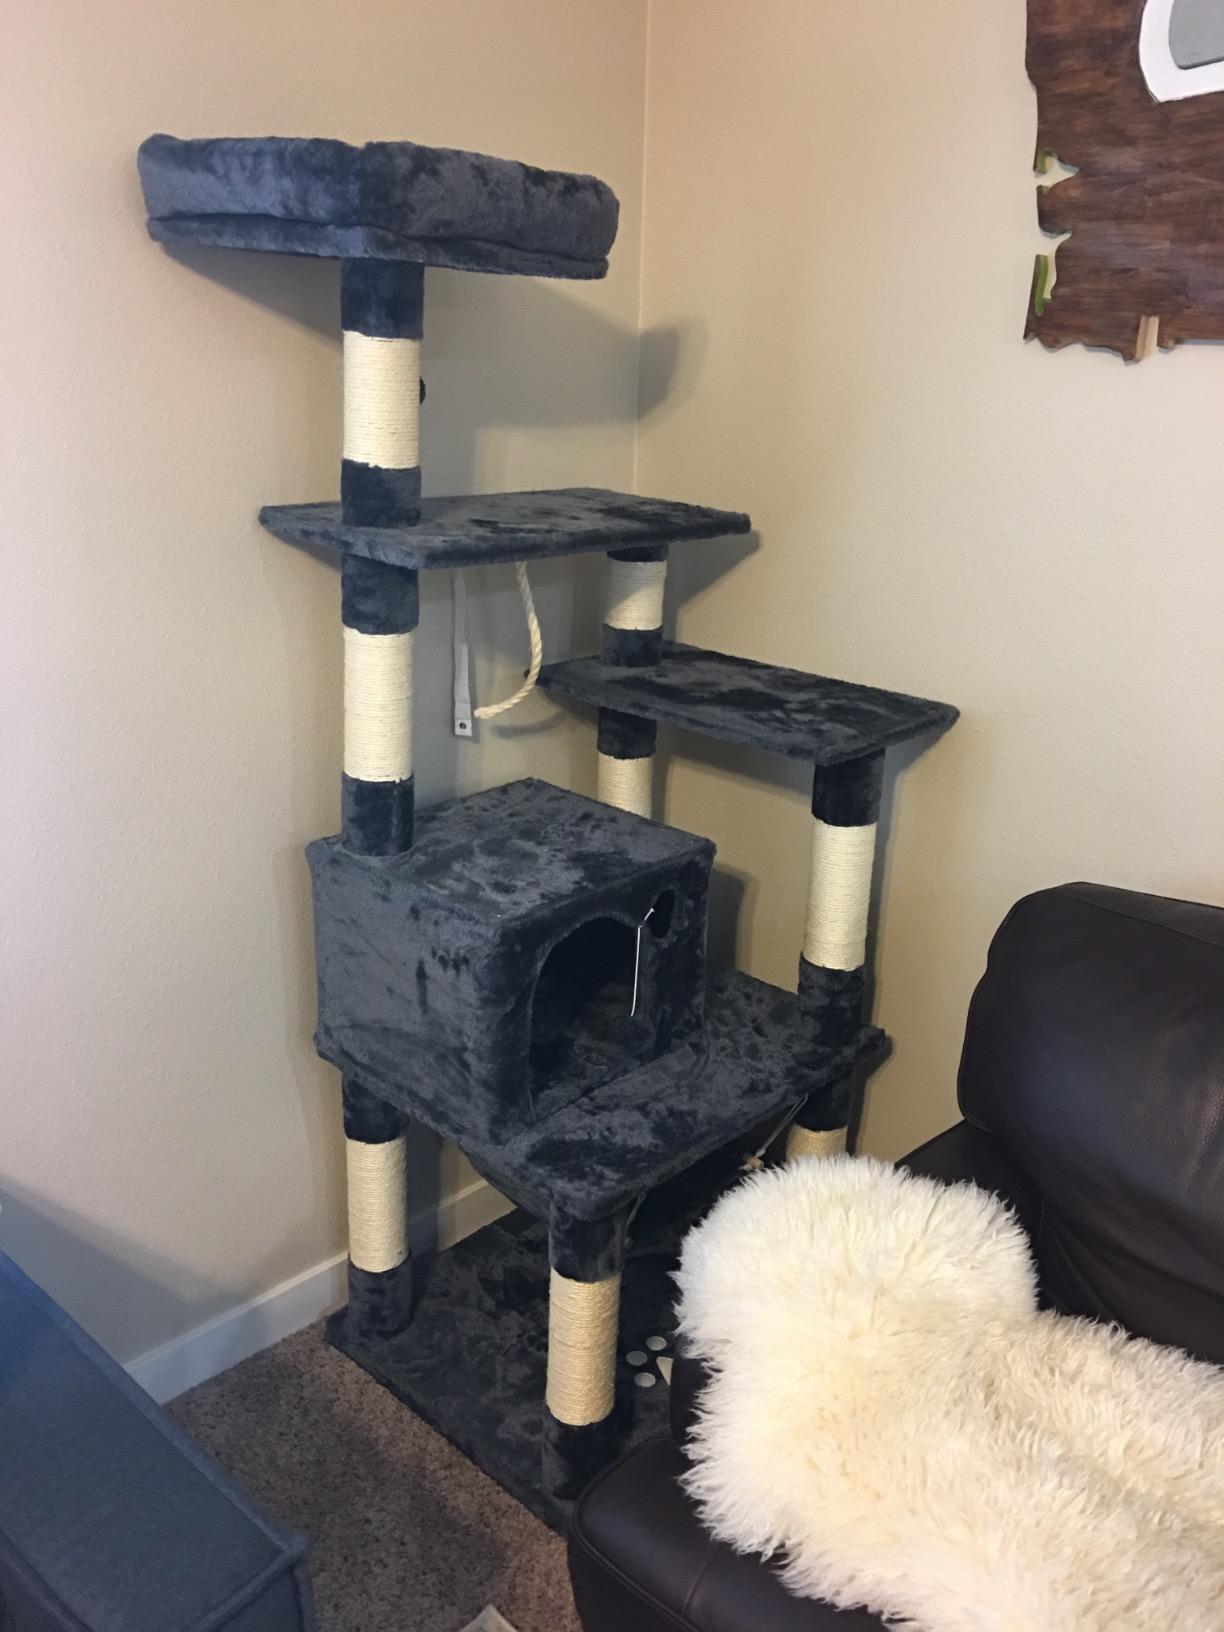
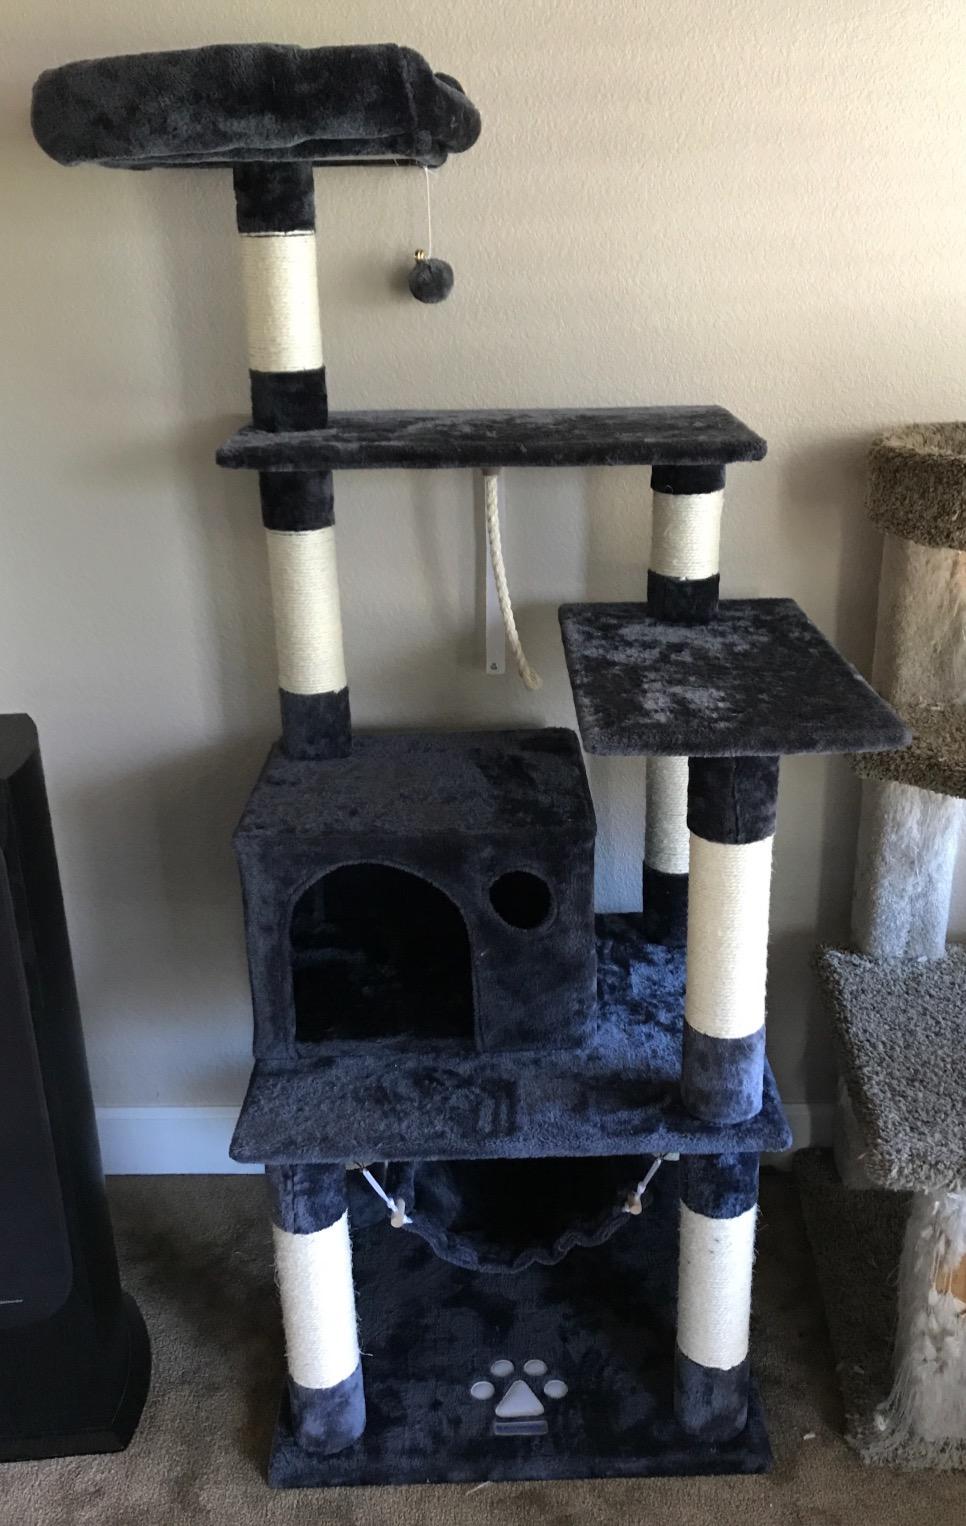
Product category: items_cat tree
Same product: yes